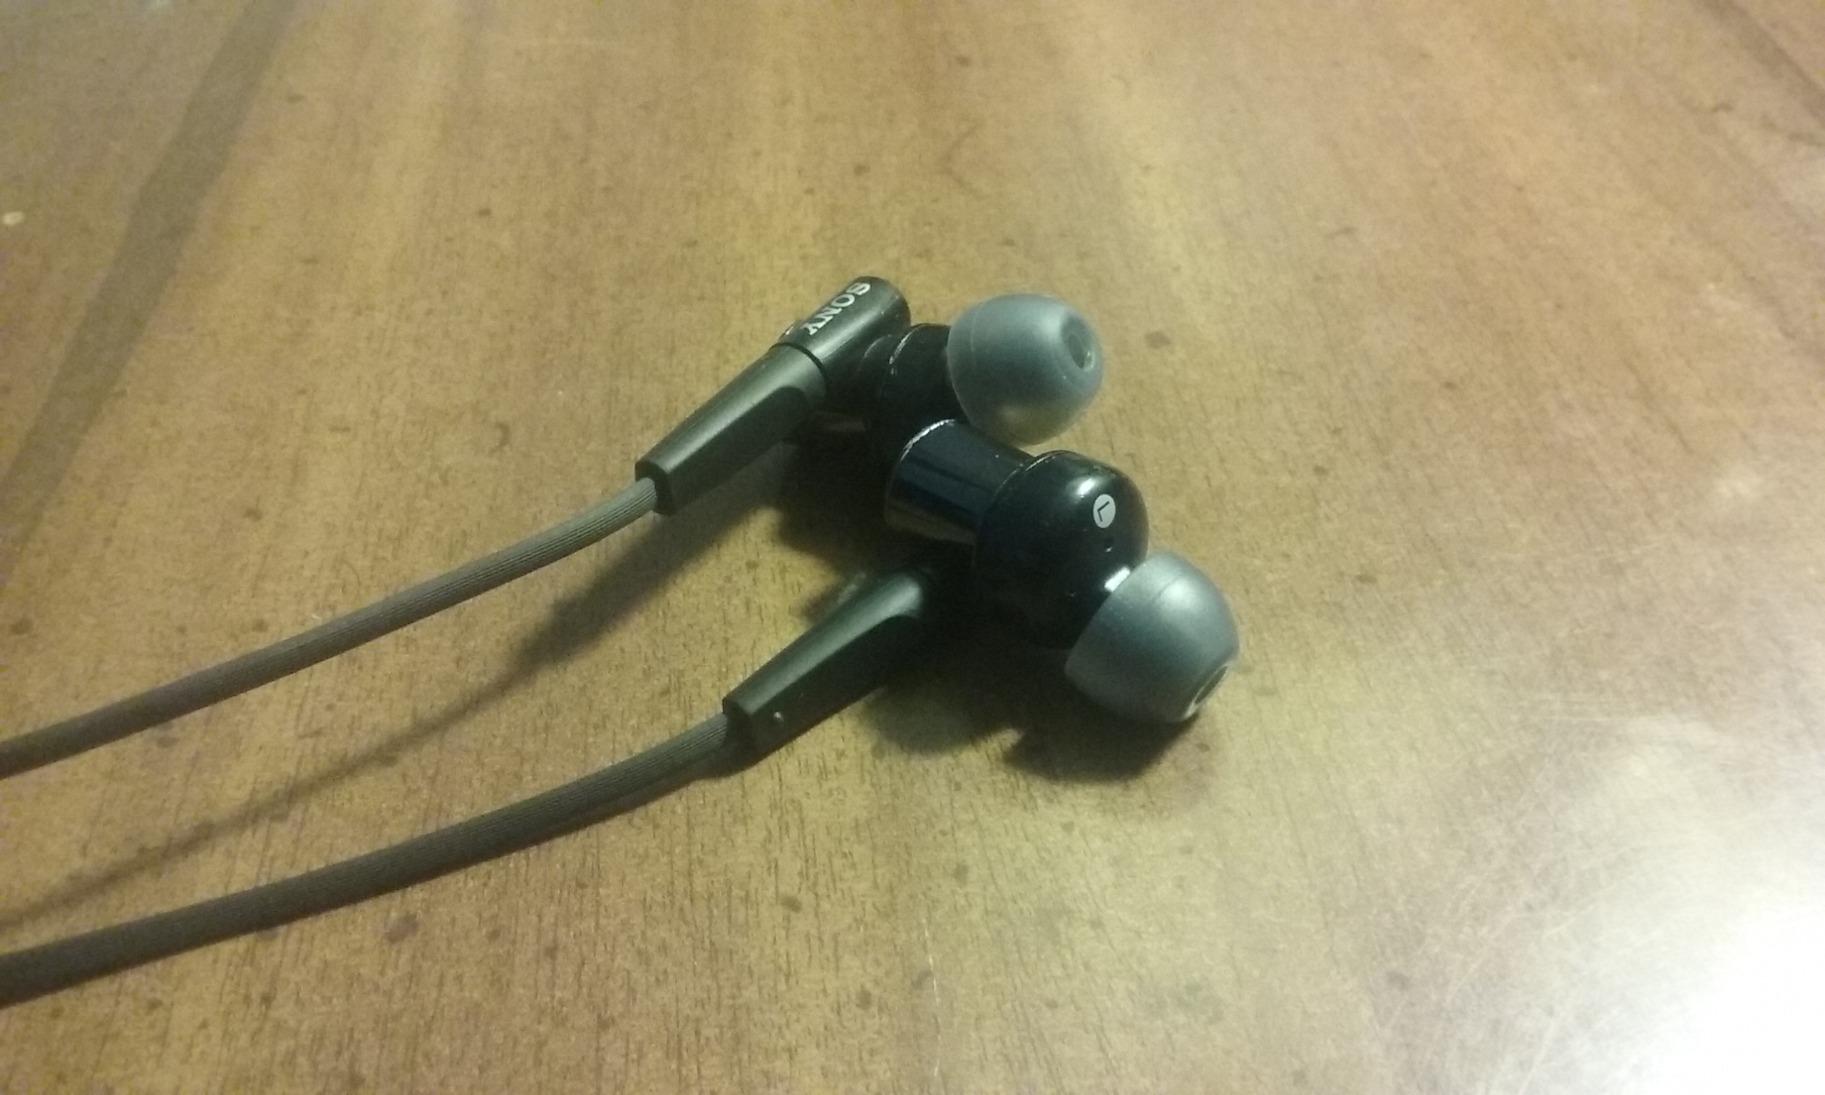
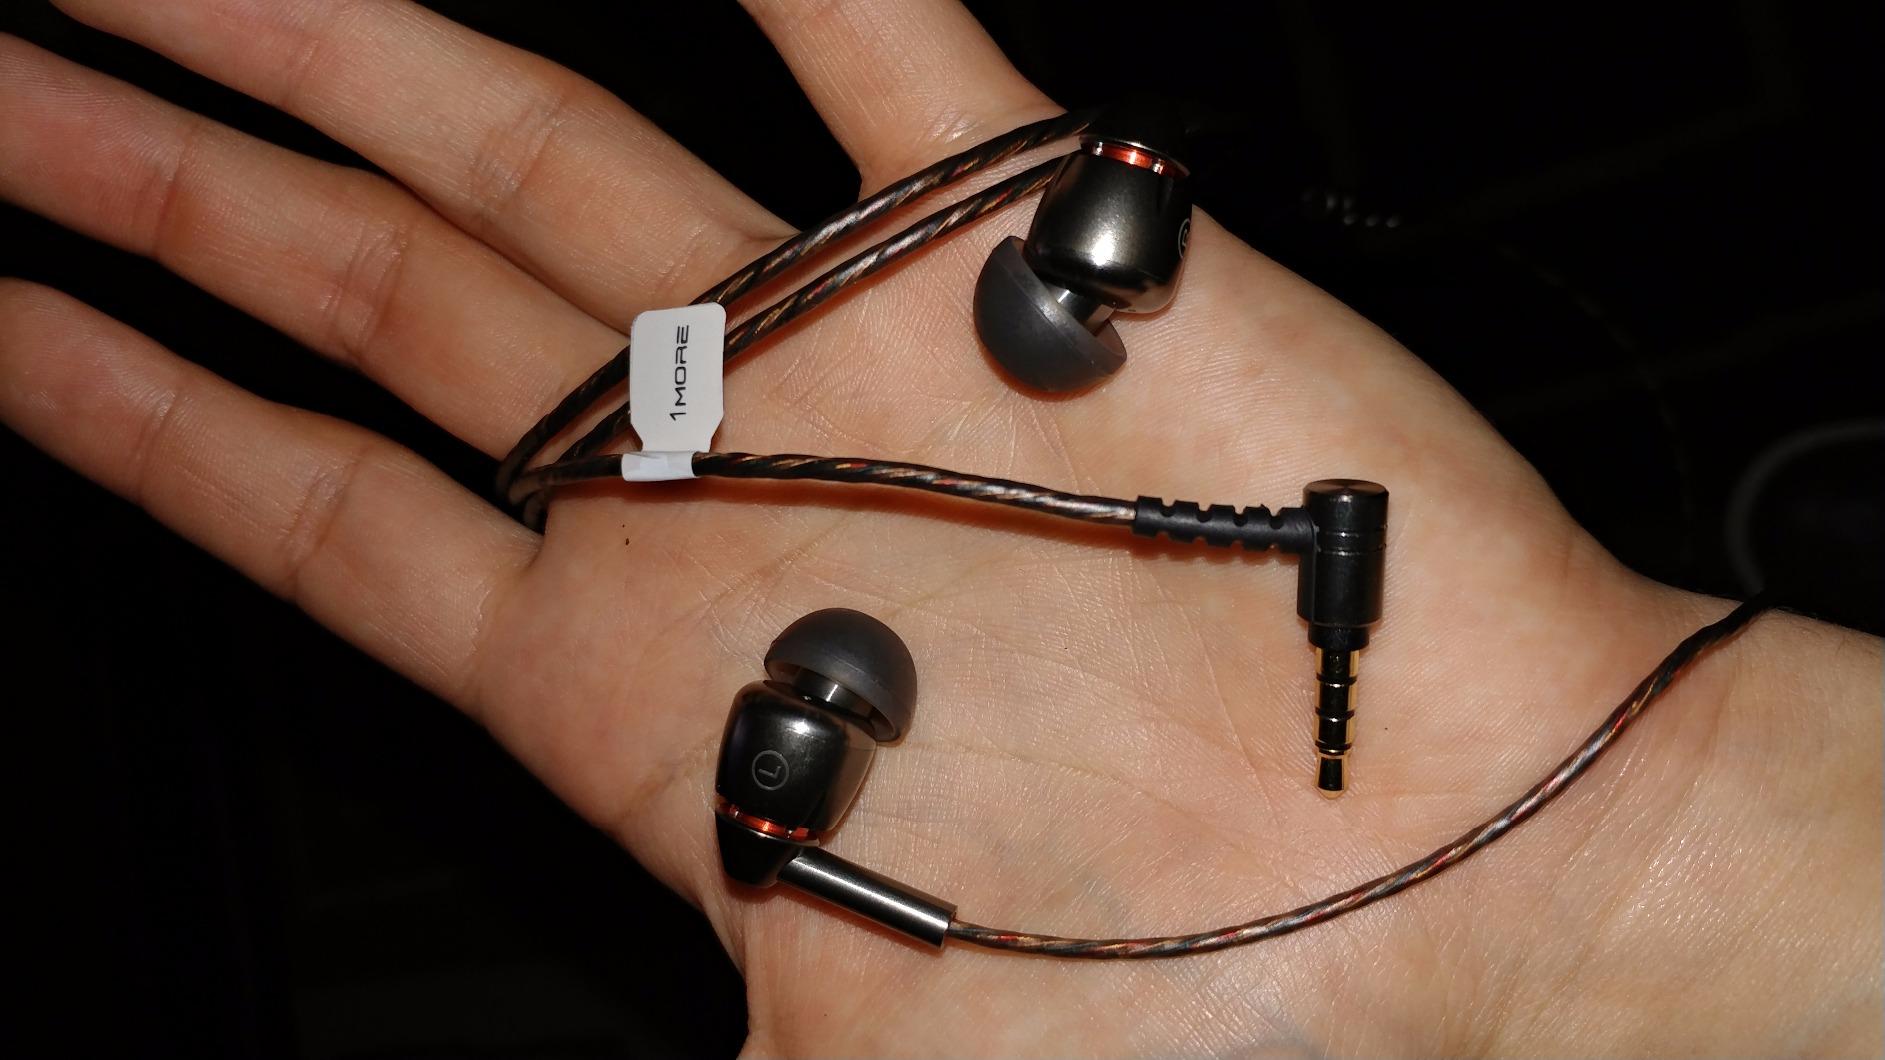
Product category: headphones
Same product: no